Avenger Penguins

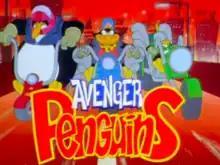

Avenger Penguins is a British animated series produced by Cosgrove Hall Productions (Series 1)/Cosgrove Hall Films (Series 2) for Granada Television, with Thames International holding worldwide distribution rights. The series broadcast on Children's ITV for two series from 1993 to 1994.